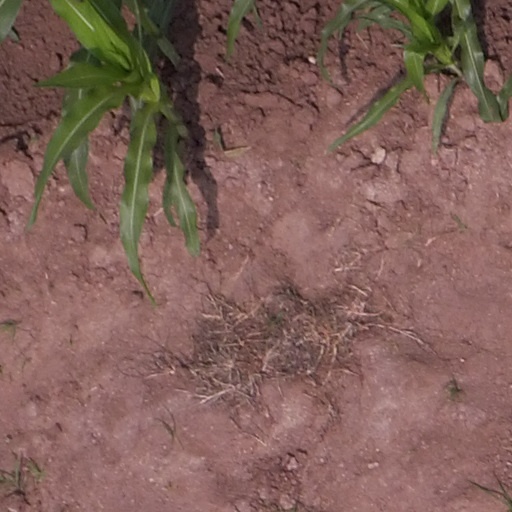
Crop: maize; corn